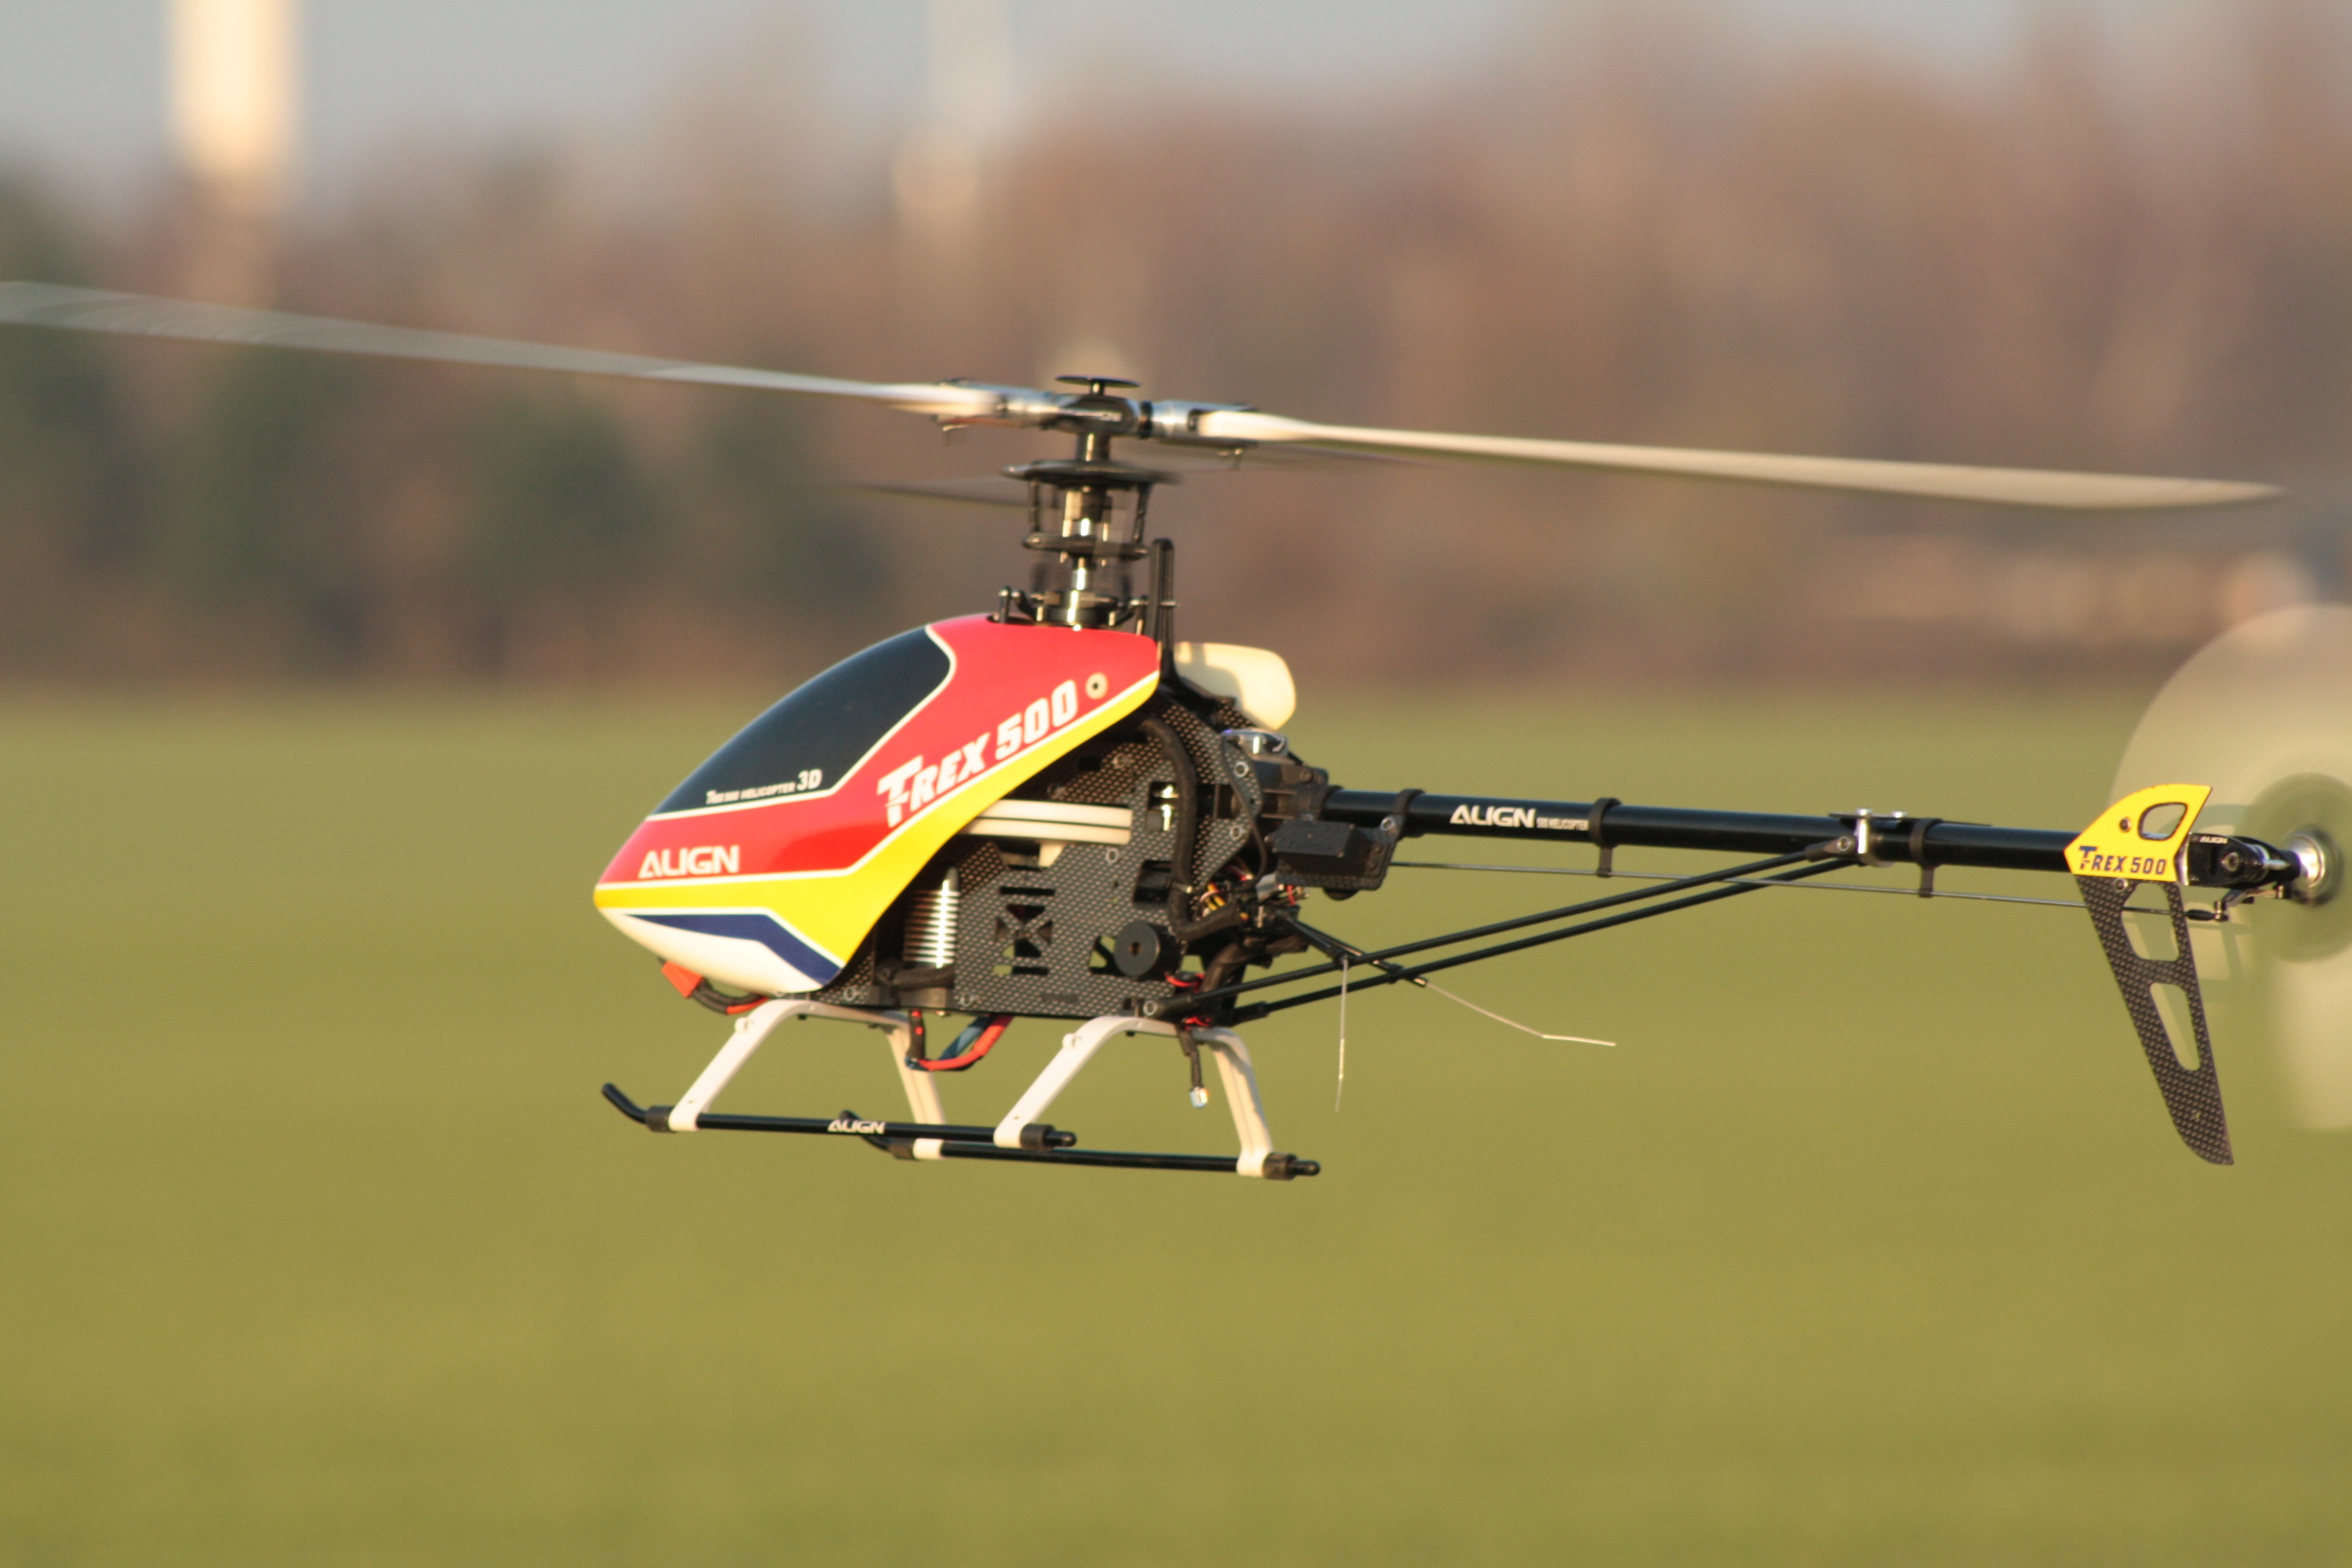
aircraft, model, vehicle, aviation, helicopter, toy, rotorcraft, atmosphere of earth, helicopter rotor, military helicopter, radio controlled helicopter, rc model making, radio controlled toy